Vincentius Sensi Potokota

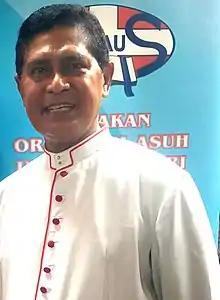
Potokota in 2017

Vincentius Sensi Potokota (11 July 1951 – 19 November 2023) was an Indonesian prelate of the Roman Catholic Church who served as the eighth archbishop of the Archdiocese of Ende from 2007 to his death in 2023. Previously, he served as the first bishop of the Diocese of Maumere from 2006 to 2007.